Montgomery Opera House

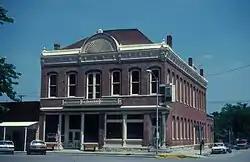
Montgomery Opera House, January 2007

Montgomery Opera House, also known as Clark County Savings Bank and Kahoka State Bank, is a historic opera house located at Kahoka, Clark County, Missouri. It was built in 1890, and is a two-story, Late Victorian style brick building. The building features a high hipped roof, elaborate pressed metal cornice, and finely detailed brick work.